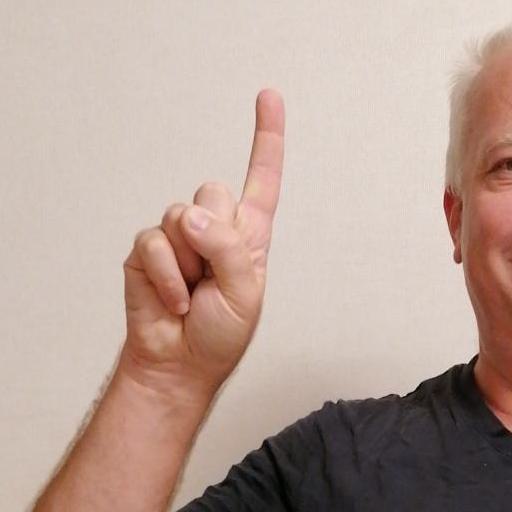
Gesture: one